Ellen Isabel Jones

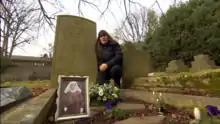
Ellen Isabel Jones' resting place on 8 February 2018.

Ellen was married to Dr Ernest Williams Jones, M.D. of Aldridge, Staffordshire, the first General Practitioner to receive the M.D. degree., with whom she had four boys.